Revenge of the Dreamers III

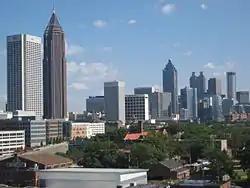
The album was recorded in Atlanta in January 2019.

On the fifth day, Groove said "it was kind of an energy shift of the artists that were there," as Buddy, Smino, Saba, Mez, and more arrived to the sessions. "Sacrifices" was produced by Groove and co-produced by Henny Tha Bizness, who gave Groove a folder of samples to work with and included the guitar riffs used on the song. Olu was the first to record his verse as Smino, Saba and Cole were writing their verses. The song was created on the same day and the same room as the Elite-produced "1993", with a total of ten songs made that day.